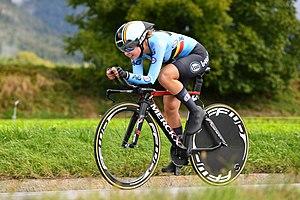
Shari Bossuyt est une coureuse cycliste belge. Active sur piste et sur route, elle est membre de l'équipe Rogelli-Gyproc-APB.